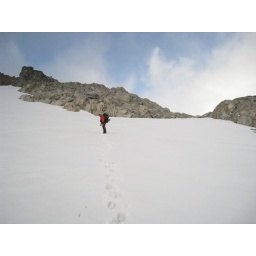
continuing up to the notch to cross over onto the north side of Inspiration glacier... note the nice blue sky... (!)